Willy Marckwald

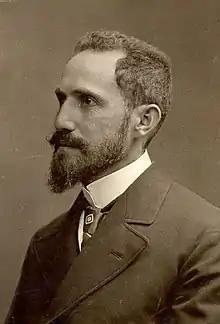
Willy Marckwald "c." 1900 shortly after his Habilitation in 1889

Willy Marckwald (1864, Jakobskirch, Kingdom of Prussia – 1942, Rolândia, Brazil) was a German chemist.